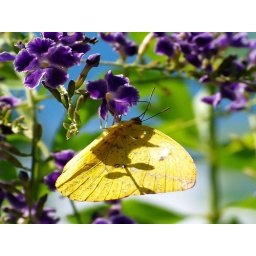
Butterfly at butterfly house at Zoo in San anotonio